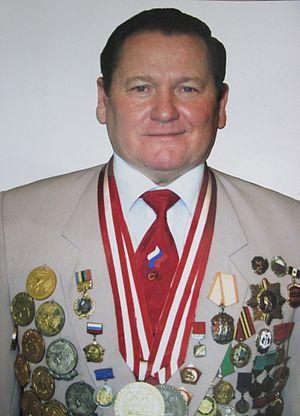
Aleksandr Matveevitch Yelizarov, né le 7 mars 1952 à Vyazovka, est un biathlète soviétique.